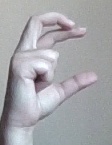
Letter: thal